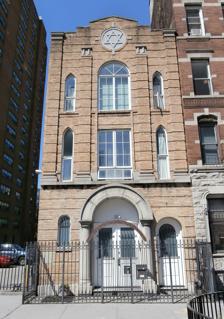
Building: Podhajcer Shul
Country: United States of America
Year built: 1926
Synagogue in Manhattan, New York This article relies largely or entirely on a single source . Relevant discussion may be found on the talk page . Please help improve this article by introducing  citations to additional sources . Find sources: "Podhajcer Shul" – news · newspapers · books · scholar · JSTOR ( February 2022 ) Podhajcer Shul The former synagogue, now private residence, in 2017 Religion Affiliation Orthodox Judaism (former) Ecclesiastical or organizational status Synagogue (1926 – 1990) Private residence (since c. 2000 ) Status Closed ; repurposed as a residence Location Location 108 East First Street, Lower East Side , Manhattan , New York City , New York Country United States Location of the former synagogue in Lower Manhattan Geographic coordinates 40°43′22″N 73°59′12″W / 40.72278°N 73.98667°W / 40.72278; -73.98667 Architecture Date established 1895 (as a congregation) Completed 1926 (as a synagogue) The Podhajcer Shul is a former Orthodox synagogue , now private residence, located at 108 East First Street, just north of Houston Street , in the Lower East Side neighborhood of Manhattan , in New York City , New York , in the United States. Although the building has been repurposed to residential use, its façade retains a prominent Star of David , as well as a stone arch inscribed "Beth HaKnesset Ansche Podhajce," which means "Synagogue of the People of Podhajce," and two capitals in the shape of Torah scrolls. History Congregation Masas Benjamin Podhajce was founded in 1895 by Austrian Jews from Podhajce , Galicia . In 1926, they purchased the building on 1st Street and consecrated it as their new synagogue. During the 1920s, another congregation, Rodeph Shalom Independent Pohajce, shared the building with Masas Benjamin Podhajce. Neither of these congregations exist anymore. In the 1980s, a group of Lithuanian Jews named Kochob Jacob Anshe Kamenitz used the synagogue. This congregation was organized in 1892 and had previously met at 248 Division Street, 385 Grand Street and 54–56 Pitt Street. The building was empty from 1985 to 1990, when it was taken over by Congregation Beth Yitzchoch. In 1995, the building was rented as a space for visual and performing arts. The building was later repurposed to residential use. References